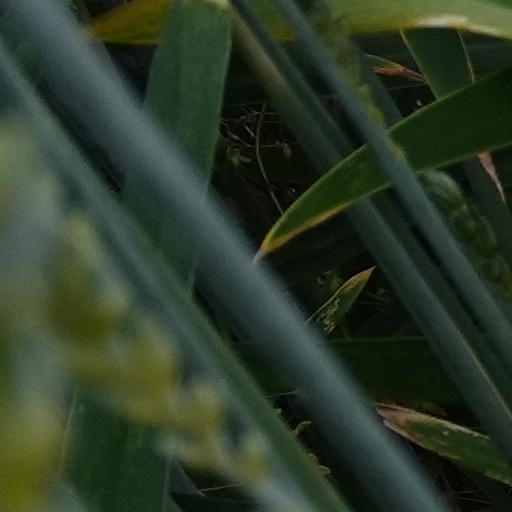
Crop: wheat